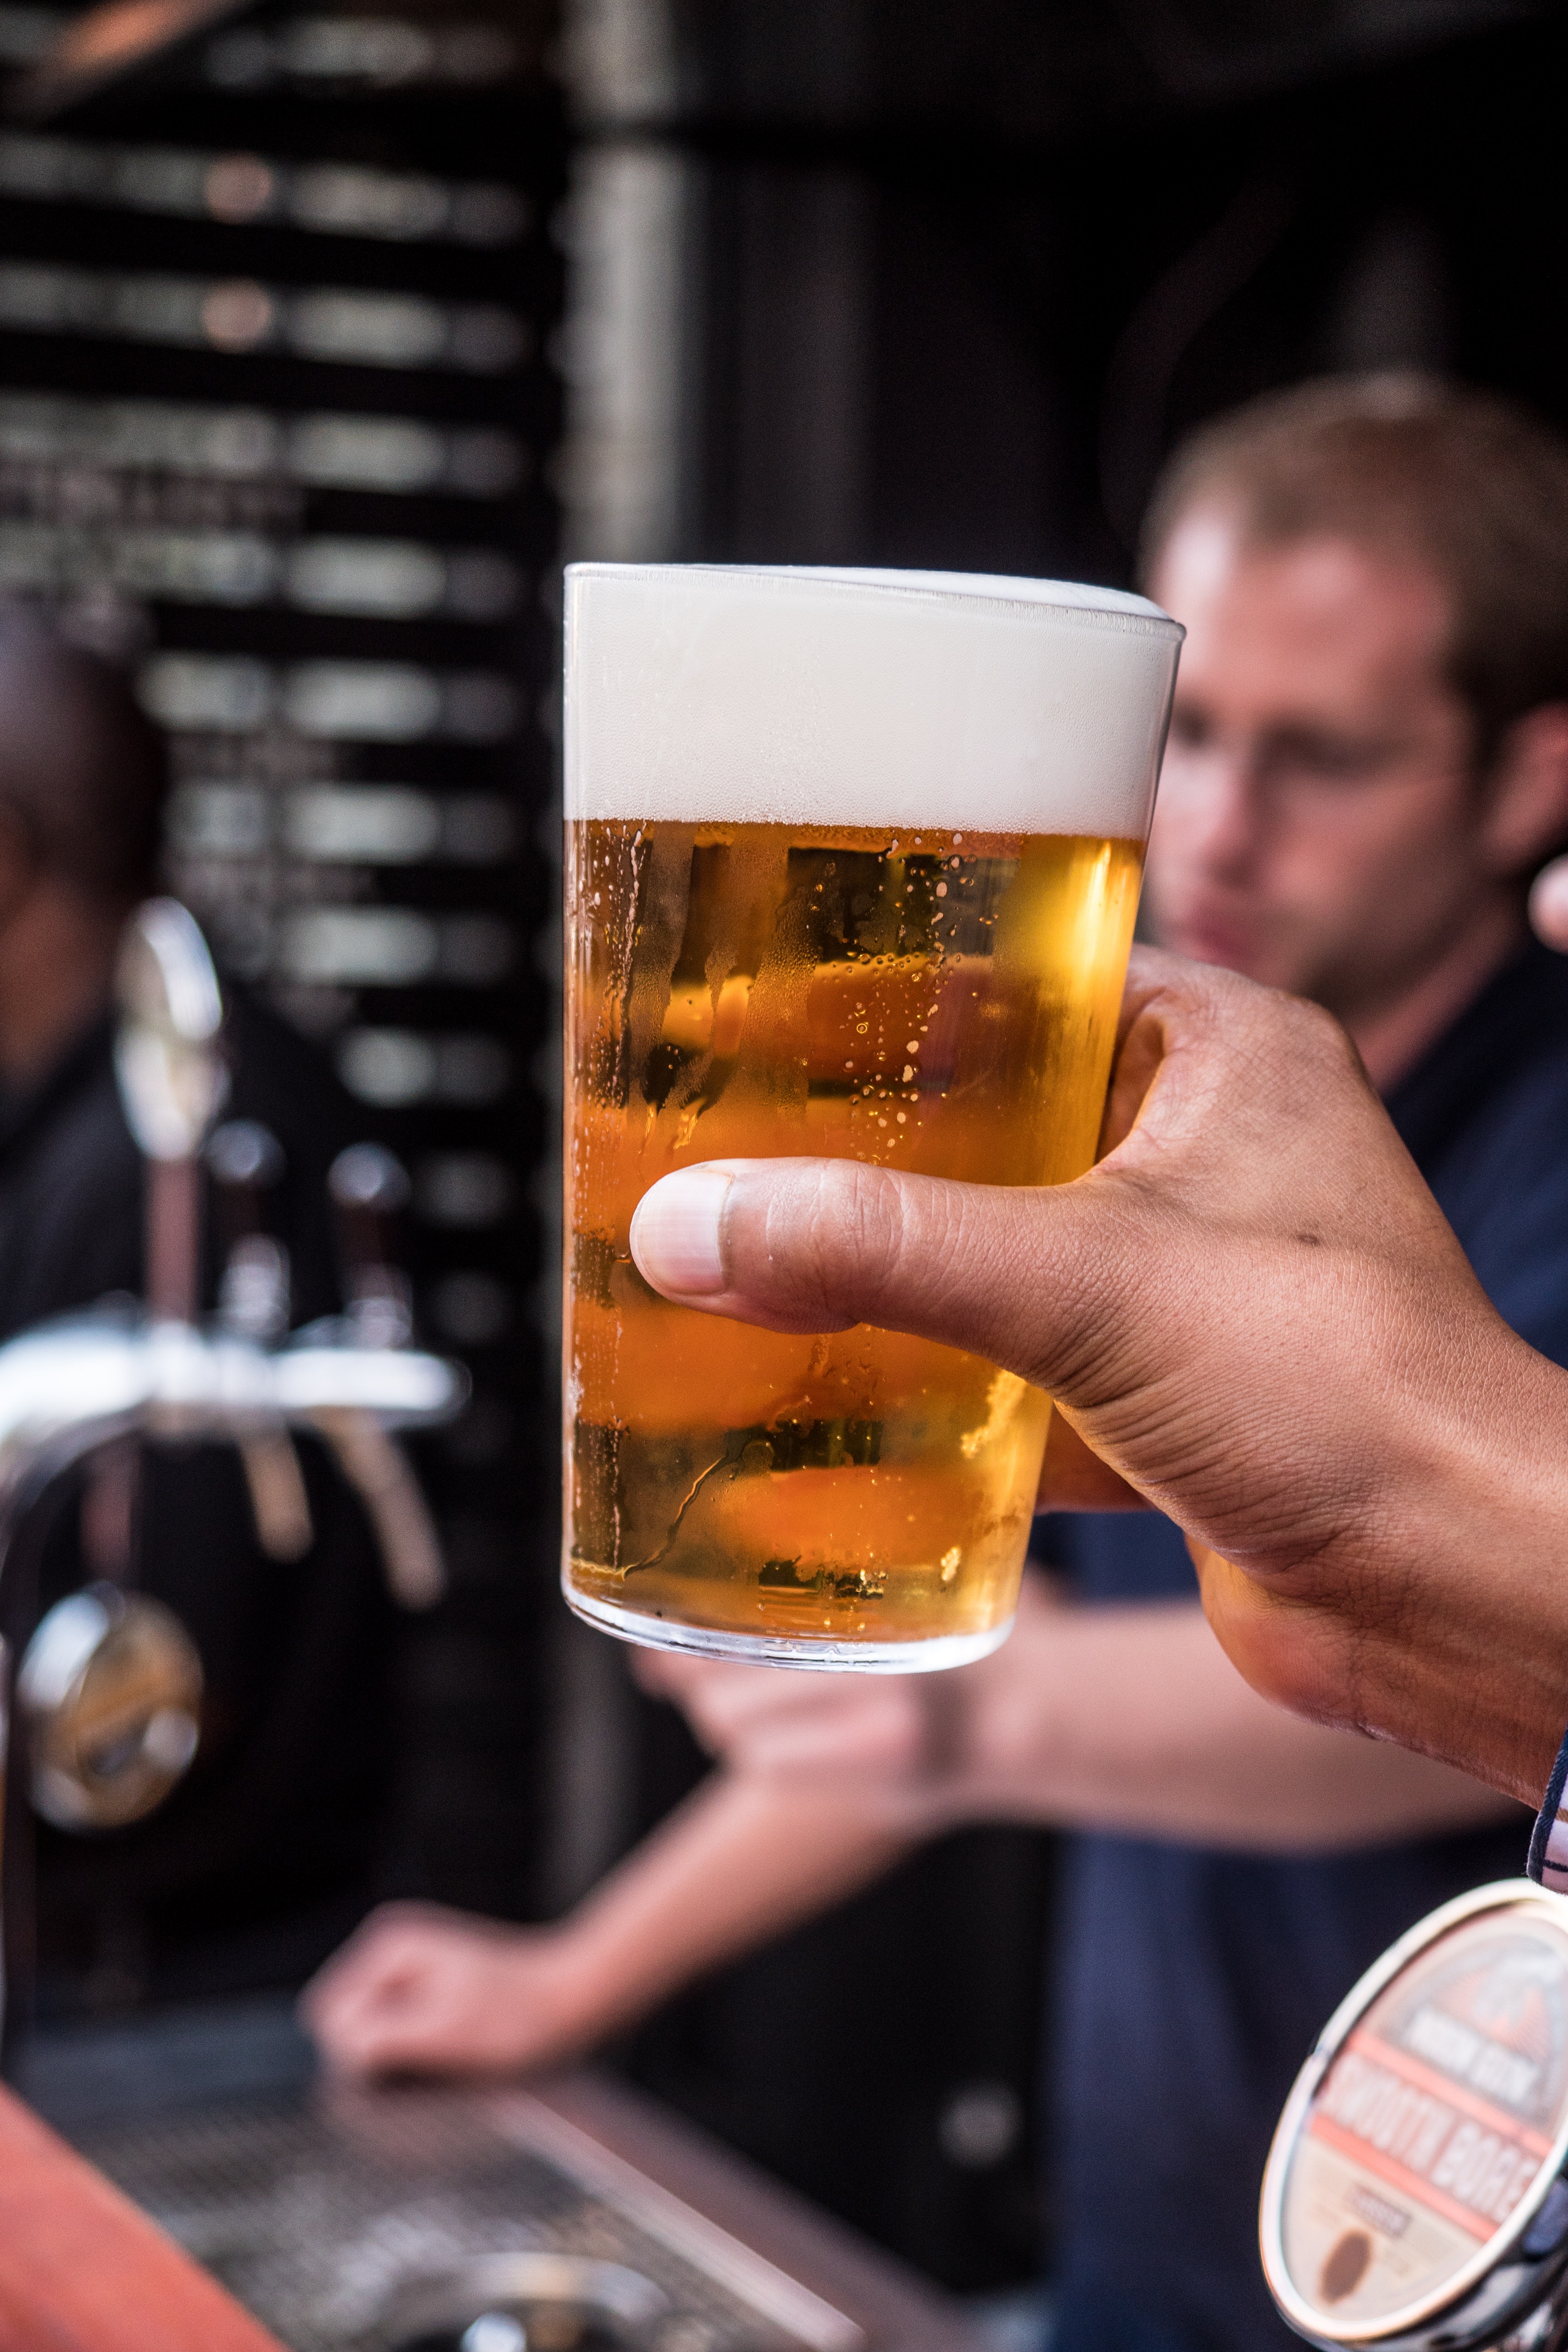
beer, alcohol, drink, alcoholic beverage, distilled beverage, beer glass, lager, pint, Bia h i, liqueur, drinkware, pint glass, boilermaker, bar, beer cocktail